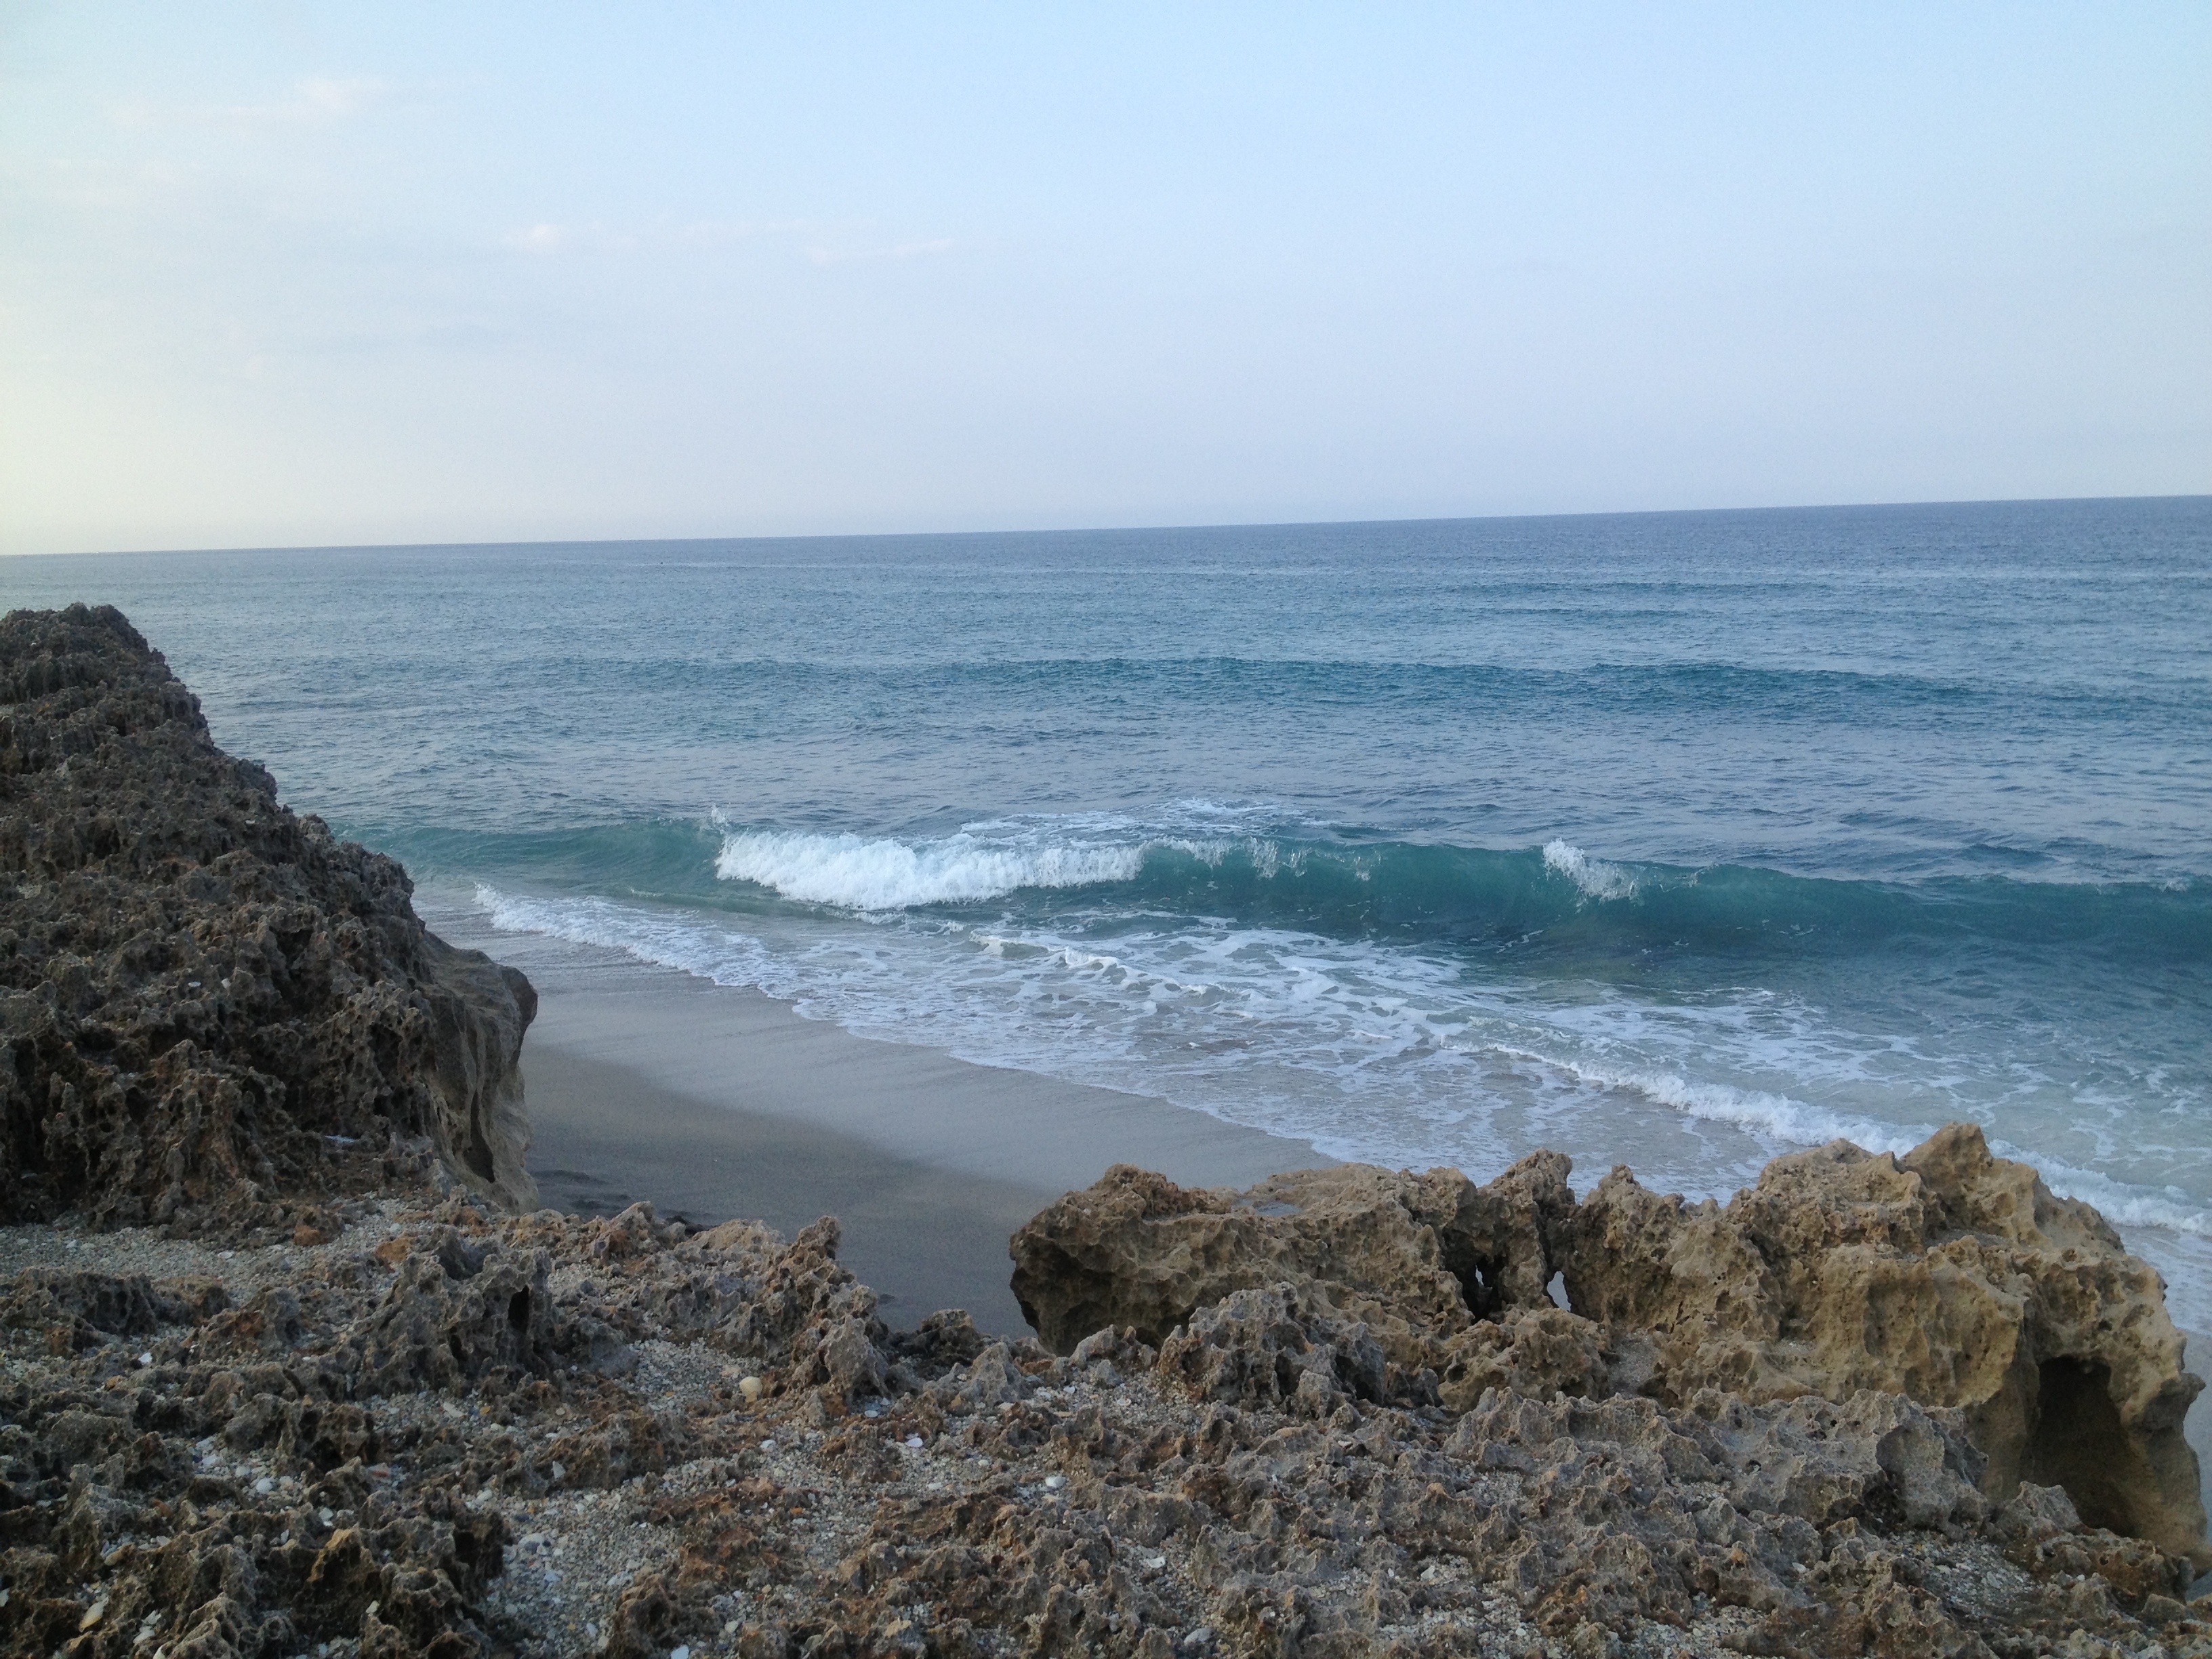
beach, sea, coast, water, nature, rock, ocean, horizon, shore, wave, cliff, cove, bay, terrain, material, coral, body of water, reef, headland, waves, marine, cape, wind wave